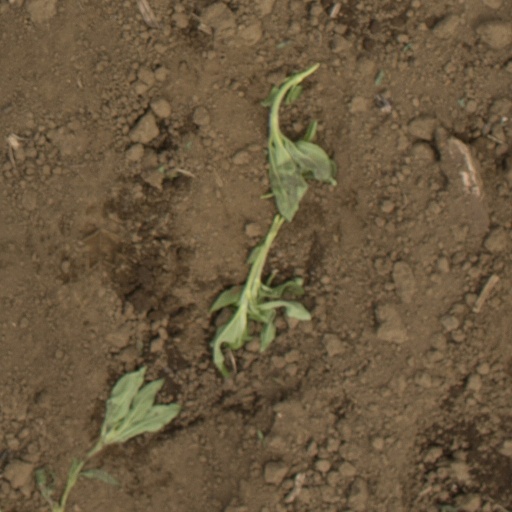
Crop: Jerusalem artichoke